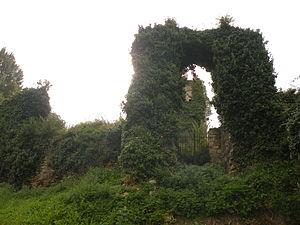
Château de Courcelles-lès-Gisors This building is indexed in the Base Mérimée, a database of architectural heritage maintained by the French Ministry of Culture,
Courcelles-lès-Gisors est une commune française située dans le département de l'Oise, en région Hauts-de-France.
Cet article recense de manière non exhaustive les châteaux, maisons fortes, mottes castrales, situés dans le département français de l'Oise. Il est fait état des inscriptions et classements au titre des monuments historiques, ainsi que de l'inscription au pré-inventaire des jardins remarquables.